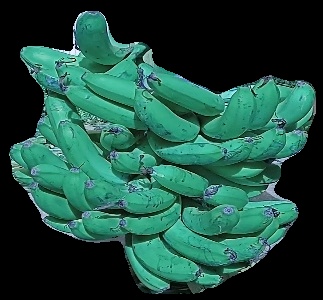
Variety: pachbale
Grade: grade3